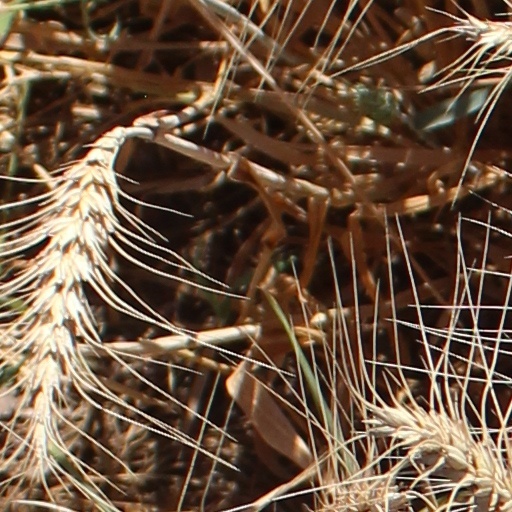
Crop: wheat